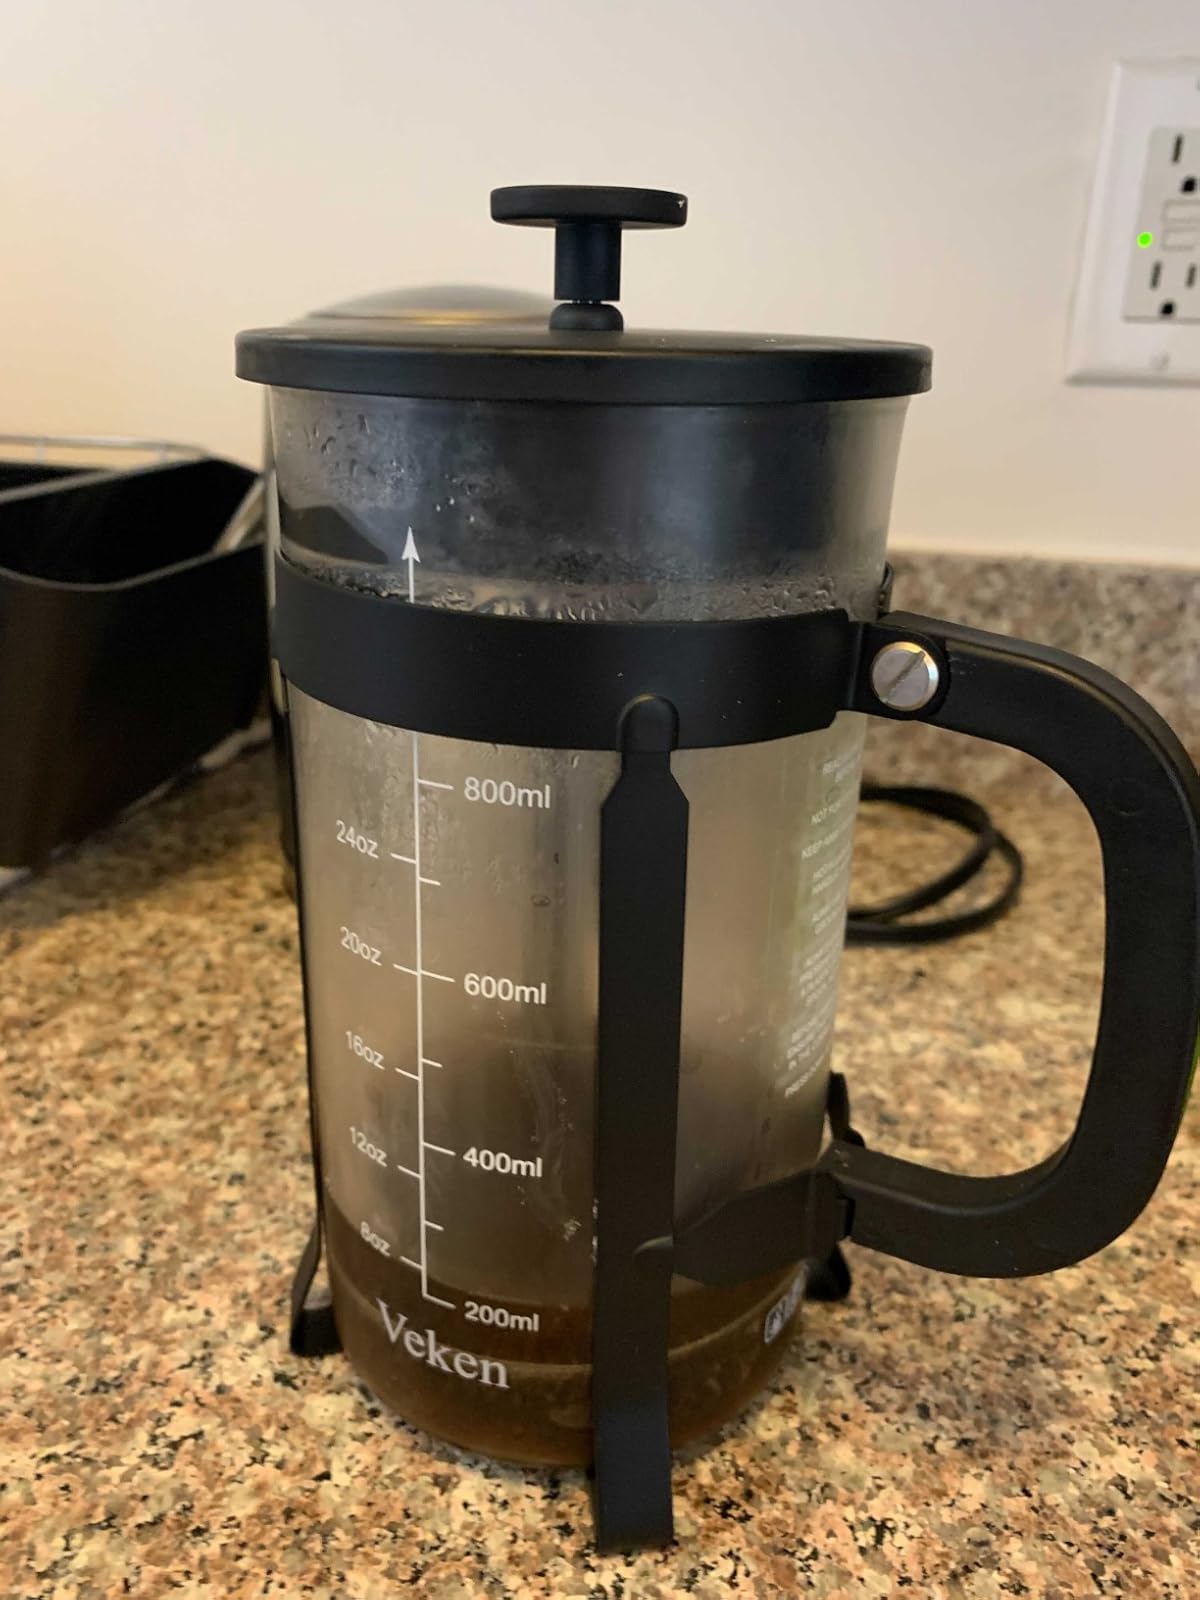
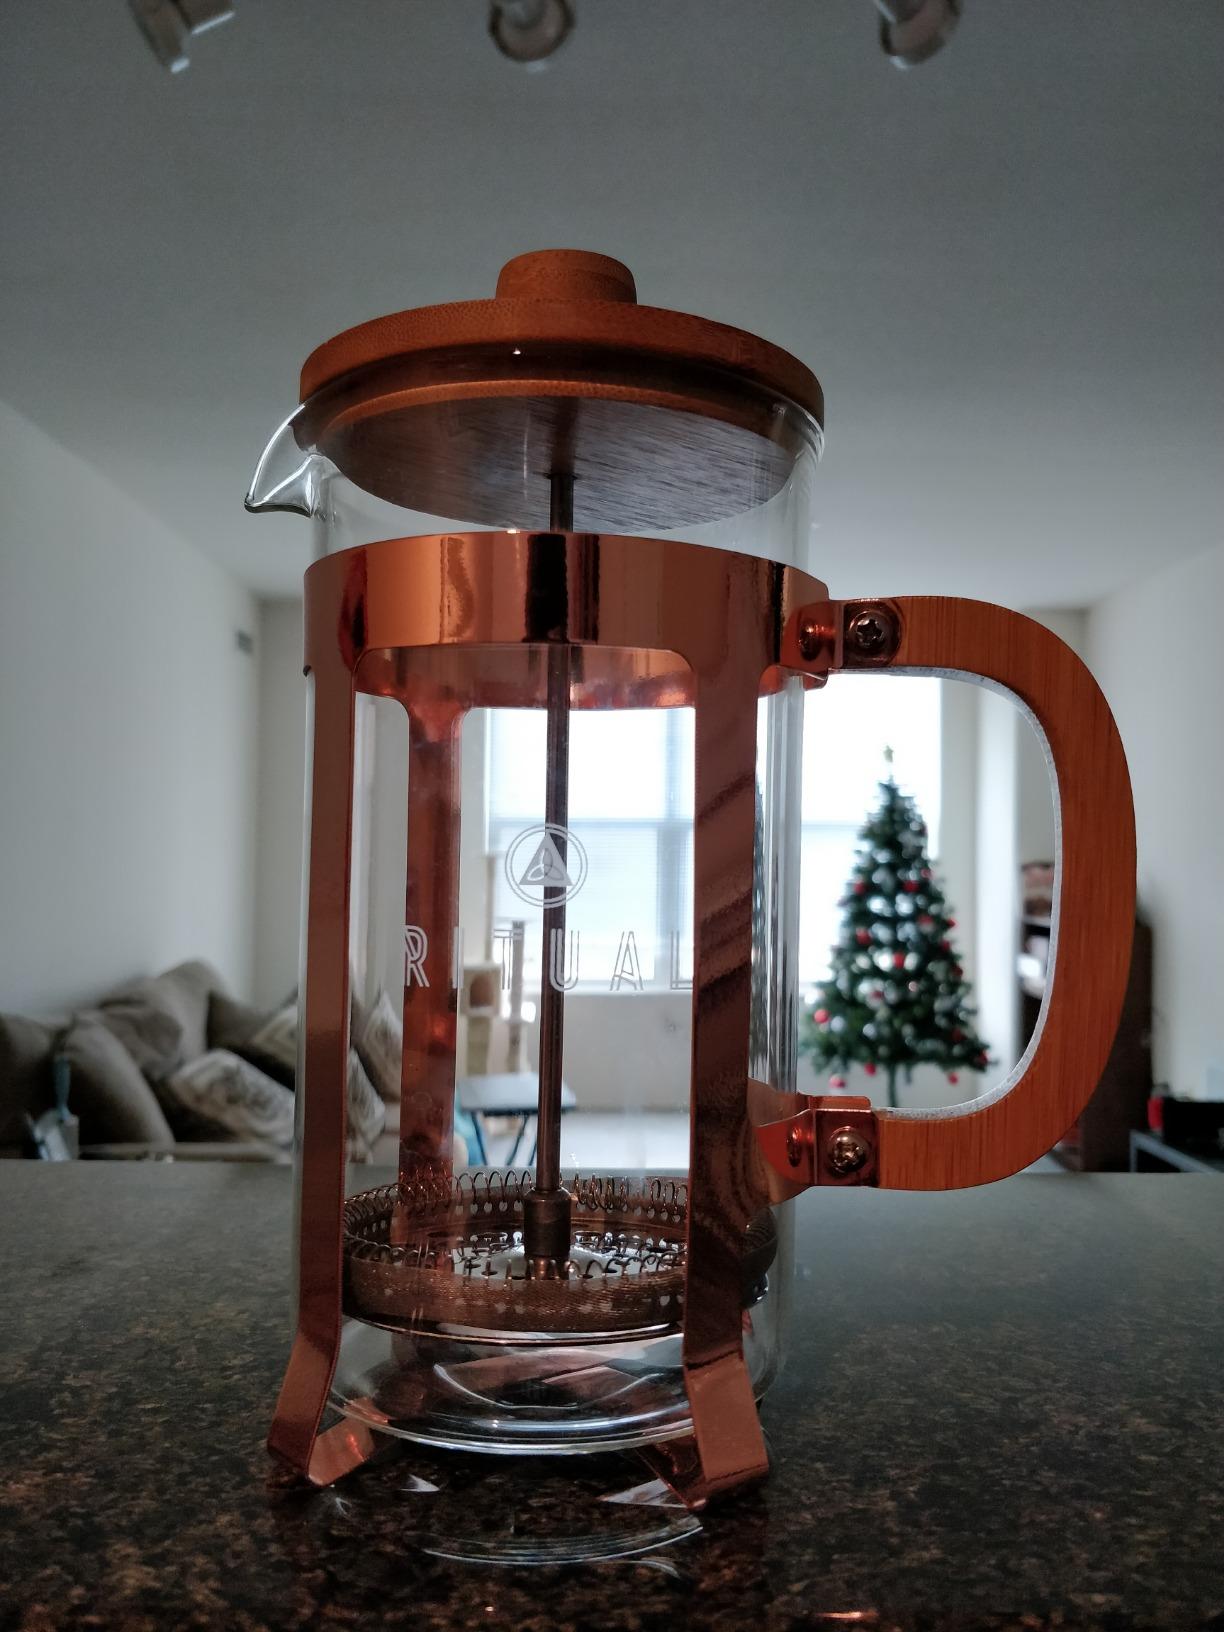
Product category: items_tea
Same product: no